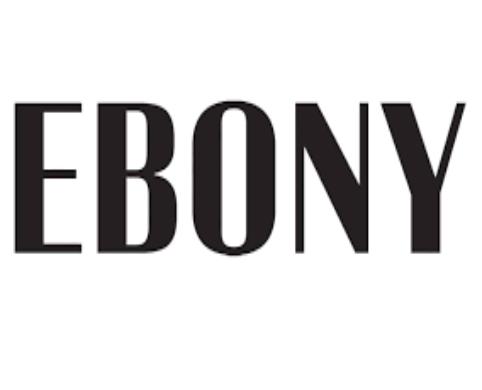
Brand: Ebony cameras
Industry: Electronic